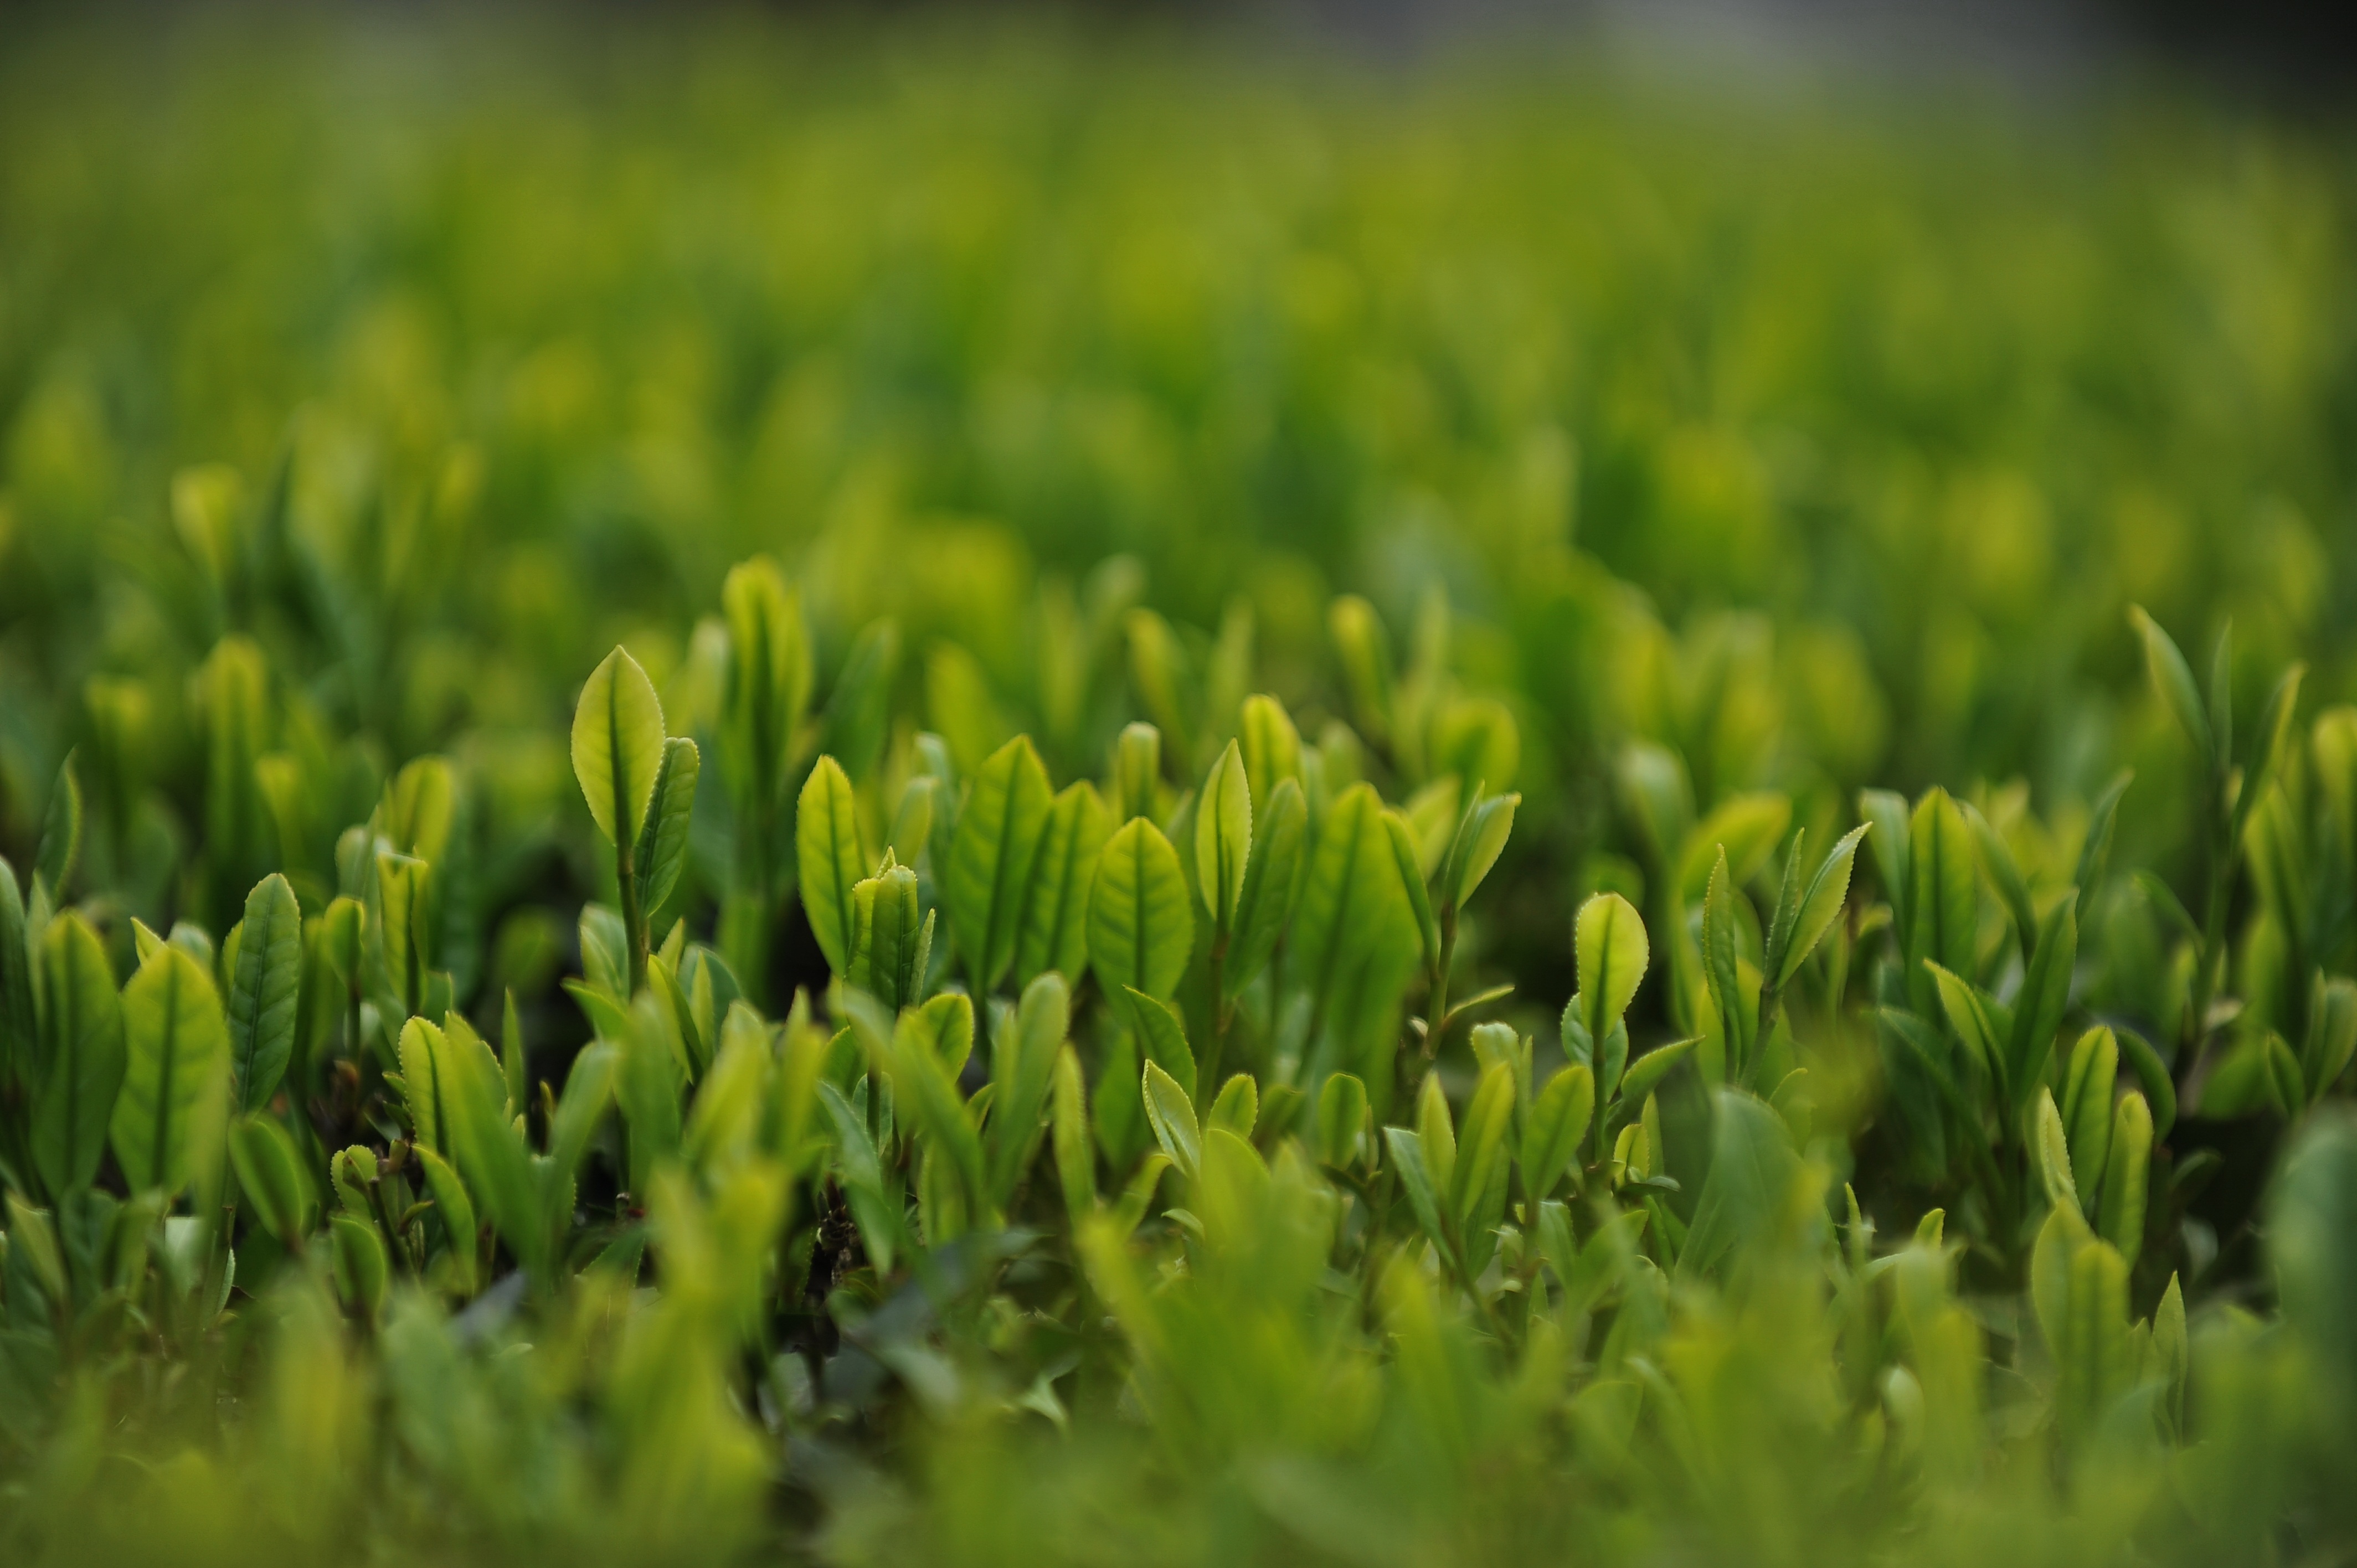
nature, grass, plant, field, lawn, meadow, sunlight, tea, leaf, flower, green, grassland, green tea, macro photography, tea garden, grass family, computer wallpaper